Yao Yi-Wei

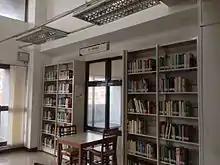
"Yao Yi-Wei Collection" in the Library of Taipei National University of the Arts.

Yao Yi-Wei was born in Poyang County, Jiangxi Province. In 1946, he moved to Taiwan with the Republic of China government and worked at the Bank of Taiwan for 30 years while also serving as a professor at the Graduate Institute of Arts at Chinese Culture University. He participated in the editorial work of various journals and magazines, including "Bihuai" (筆匯) and "Modern Literature Quarterly" (現代文學). After retiring from the bank in 1982, he founded the Department of Theatre Arts of the National Institute of the Arts (now Taipei National University of the Arts), organized experimental drama exhibitions annually, and hosted five times from 1980 to 1984, nurturing a large number of young directing talents.